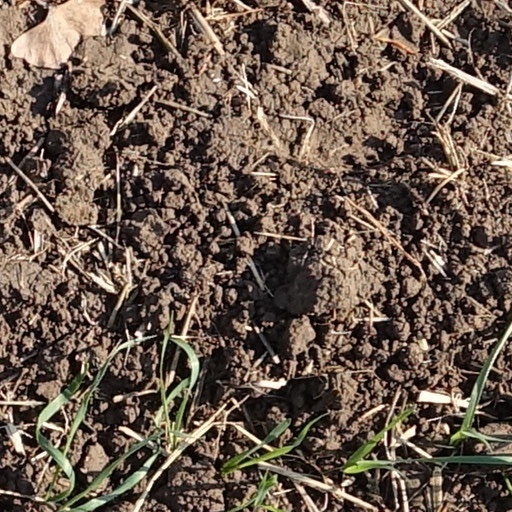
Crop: wheat